Escors

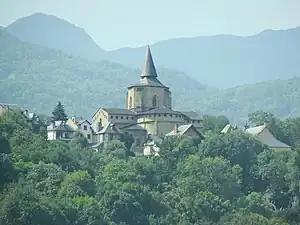
SAINT-SAVIN EN LAVEDAN ABBEY

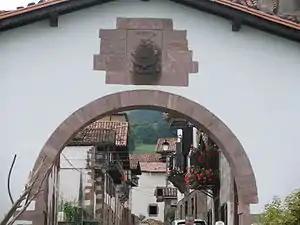
Main entrance to Maya, Navarre, with coat of arms

Escors or de Cors, is a family name of French origin probably from the region of Aquitaine or Gascony that moved to Navarre